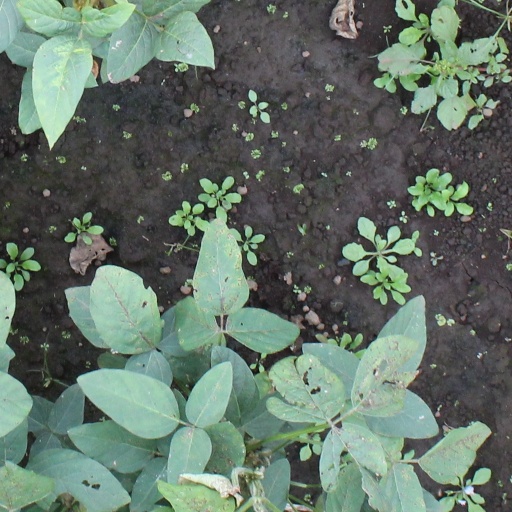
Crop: soybean